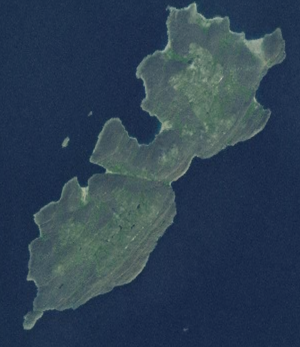
Image satellite de l'île de Perley.
L'île Perley est une île inhabitée dans la région de Qikiqtaaluk dans le territoire fédéral de Nunavut au Canada. C'est l'une des 24 îles qui composent l'archipel d'Ottawa, situé dans la partie est de la baie d'Hudson.